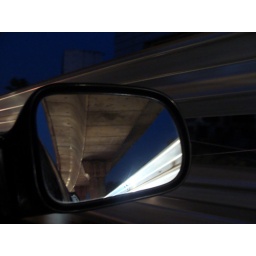
Delhi Metro seen in the mirror on MG road - en route to Delhi.